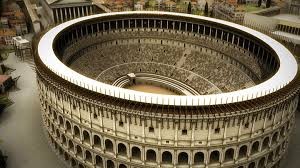
Landmark: Roman Colosseum